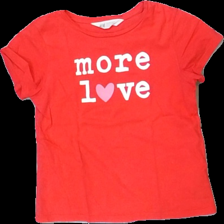
View: front
Type: T-shirt
Category: Children
Brand: H&M
Colors: Pink, White
Material: 100% bomull
Pattern: Other
Cut: C-collar
Size: 122
Season: All
Price range: 50-100
Recommended usage: Reuse
Description: t-shirt med text tryck